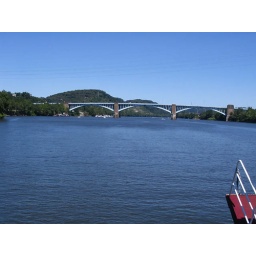
The Washington Crossing Bridge, taken from the river cruise boat in the middle of the Allegheny River.